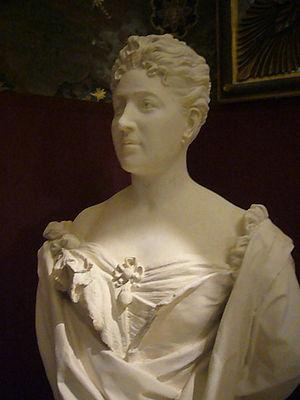
La famille Brancaccio est une famille de la haute noblesse italienne dont les origines immémoriales remontent à Naples.